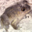
Label: frog